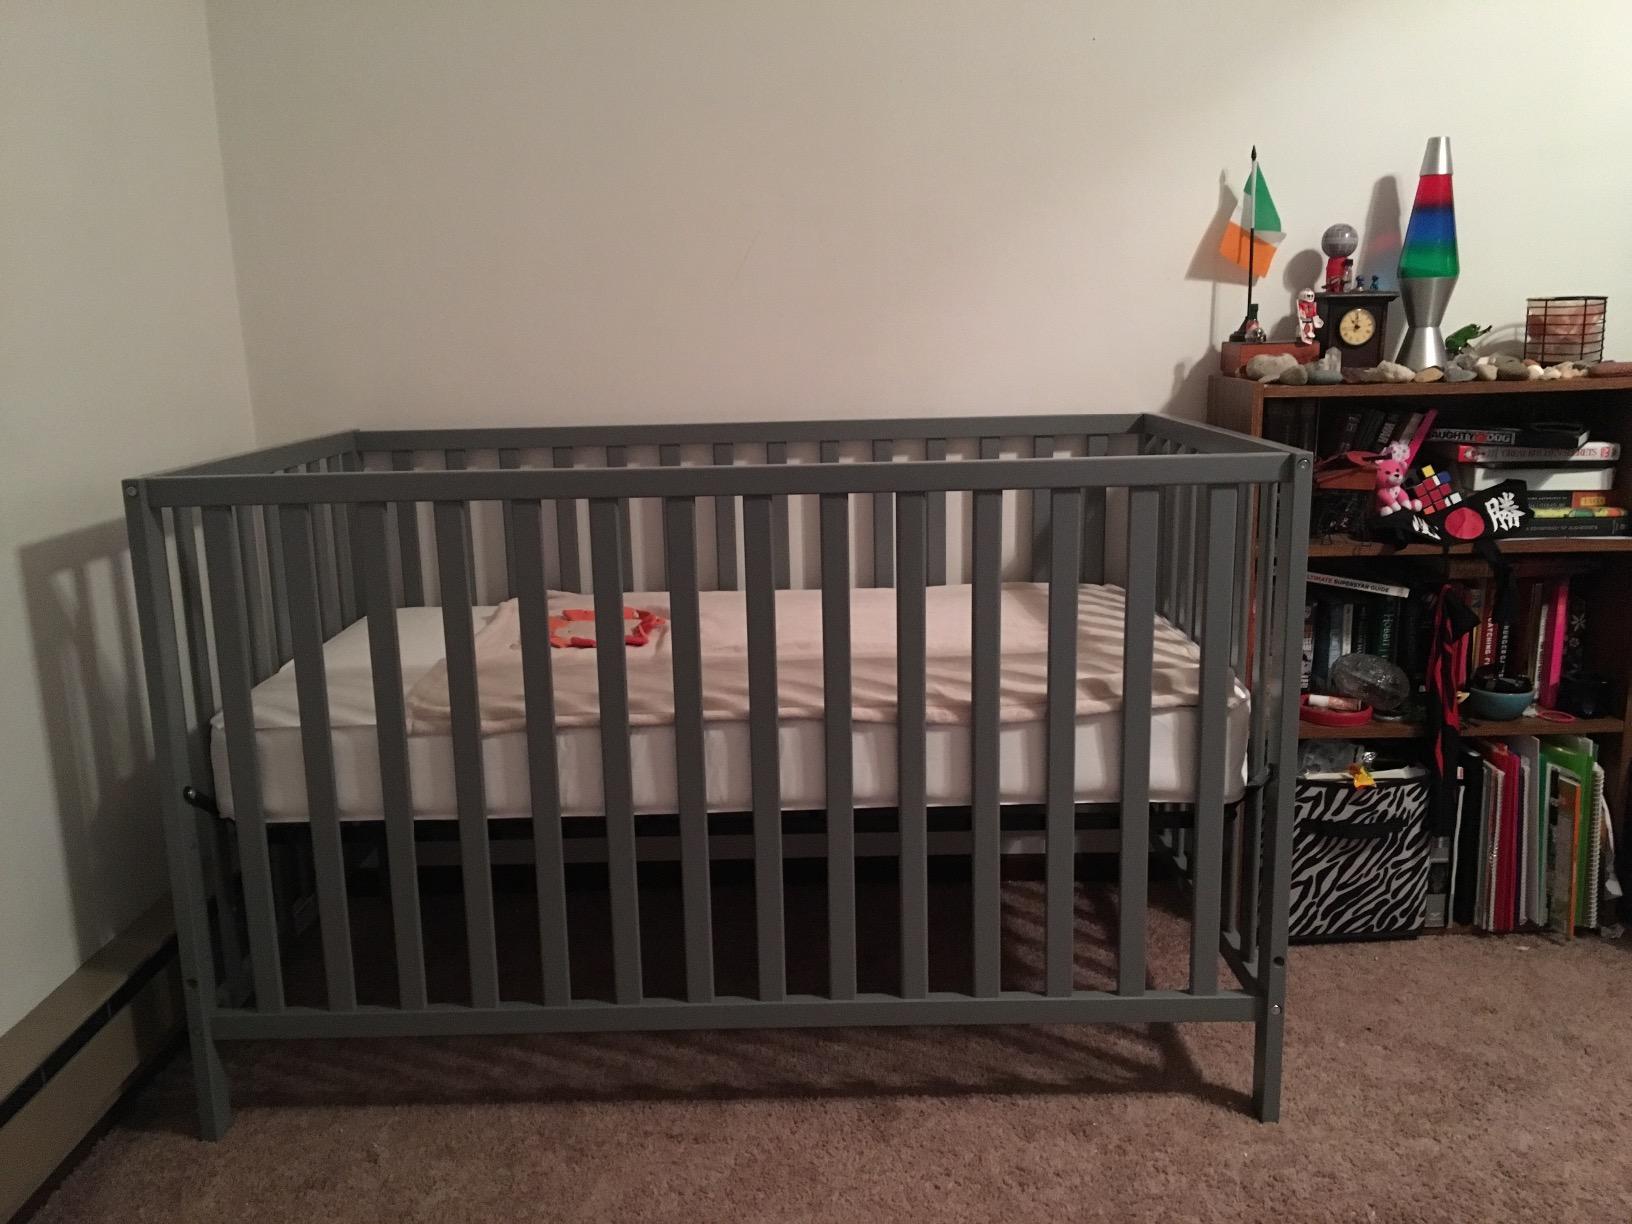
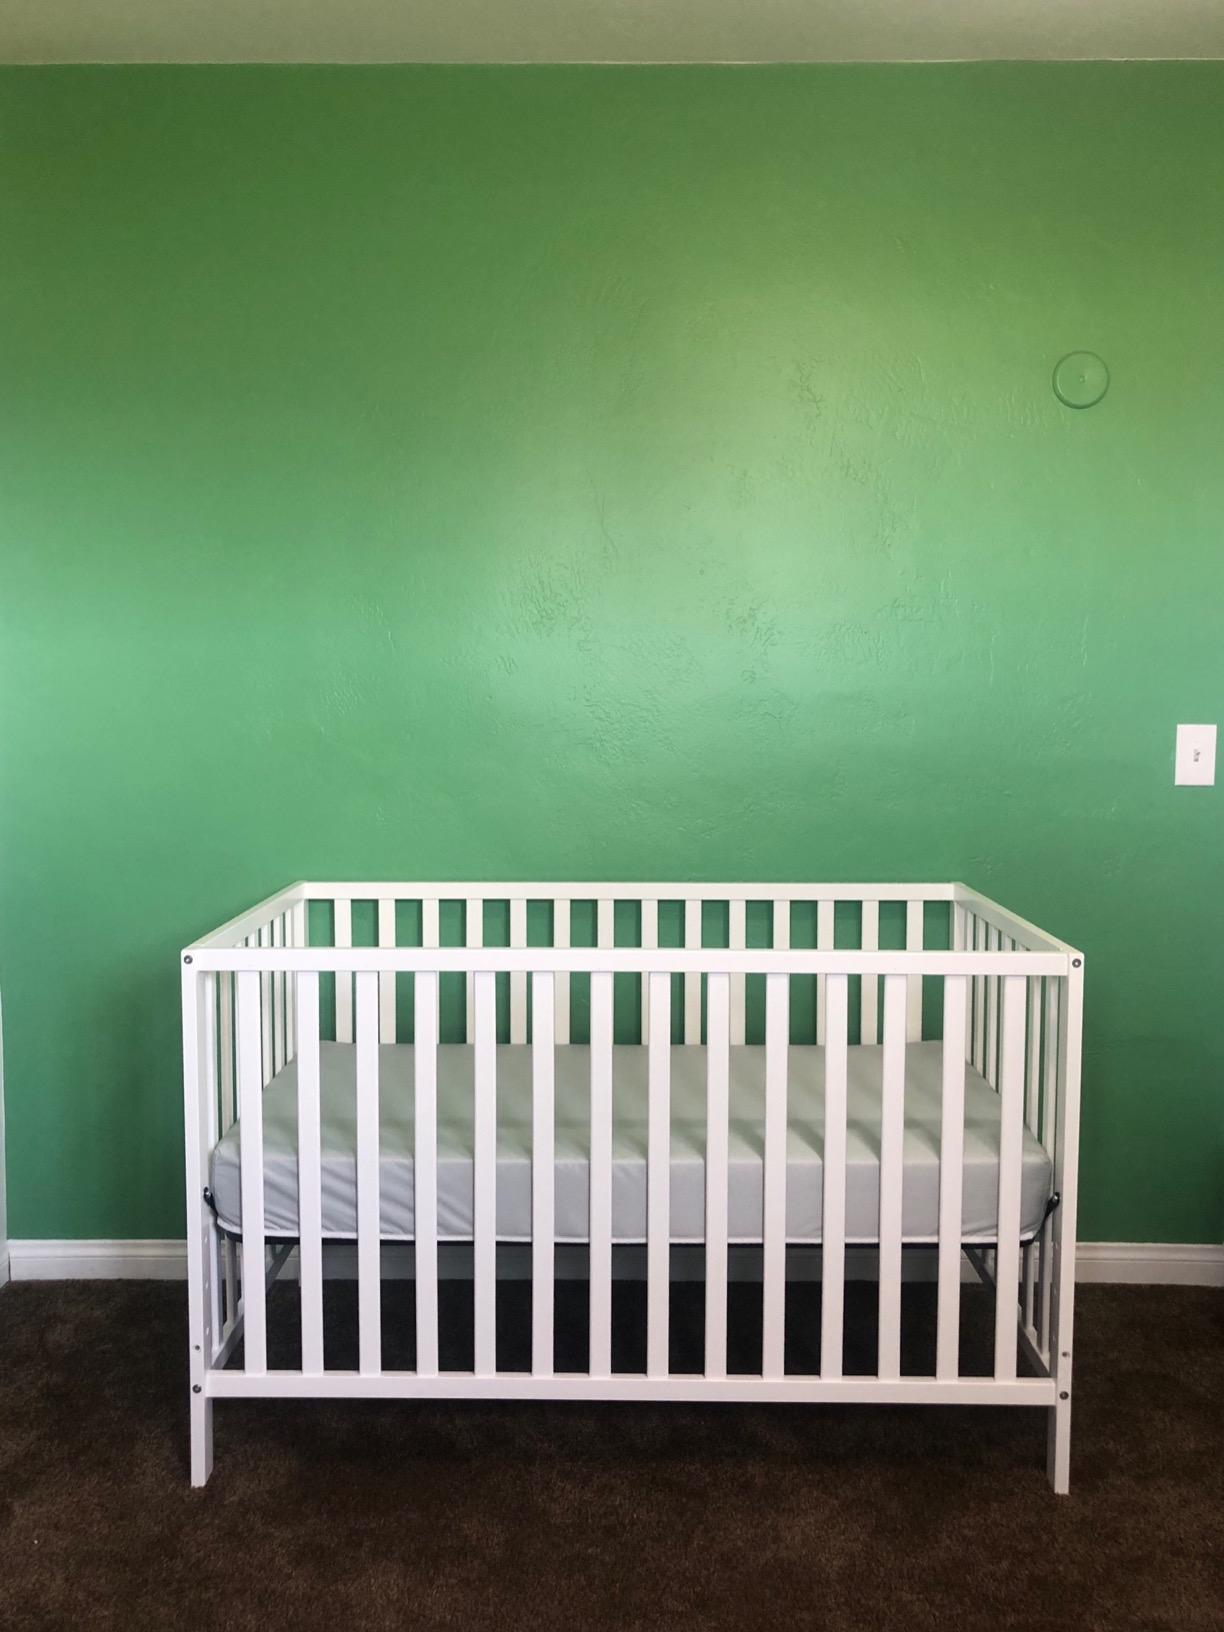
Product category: products_crib
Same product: no